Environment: lab
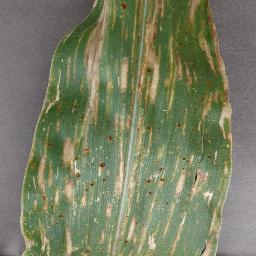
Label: gray_leaf_spot